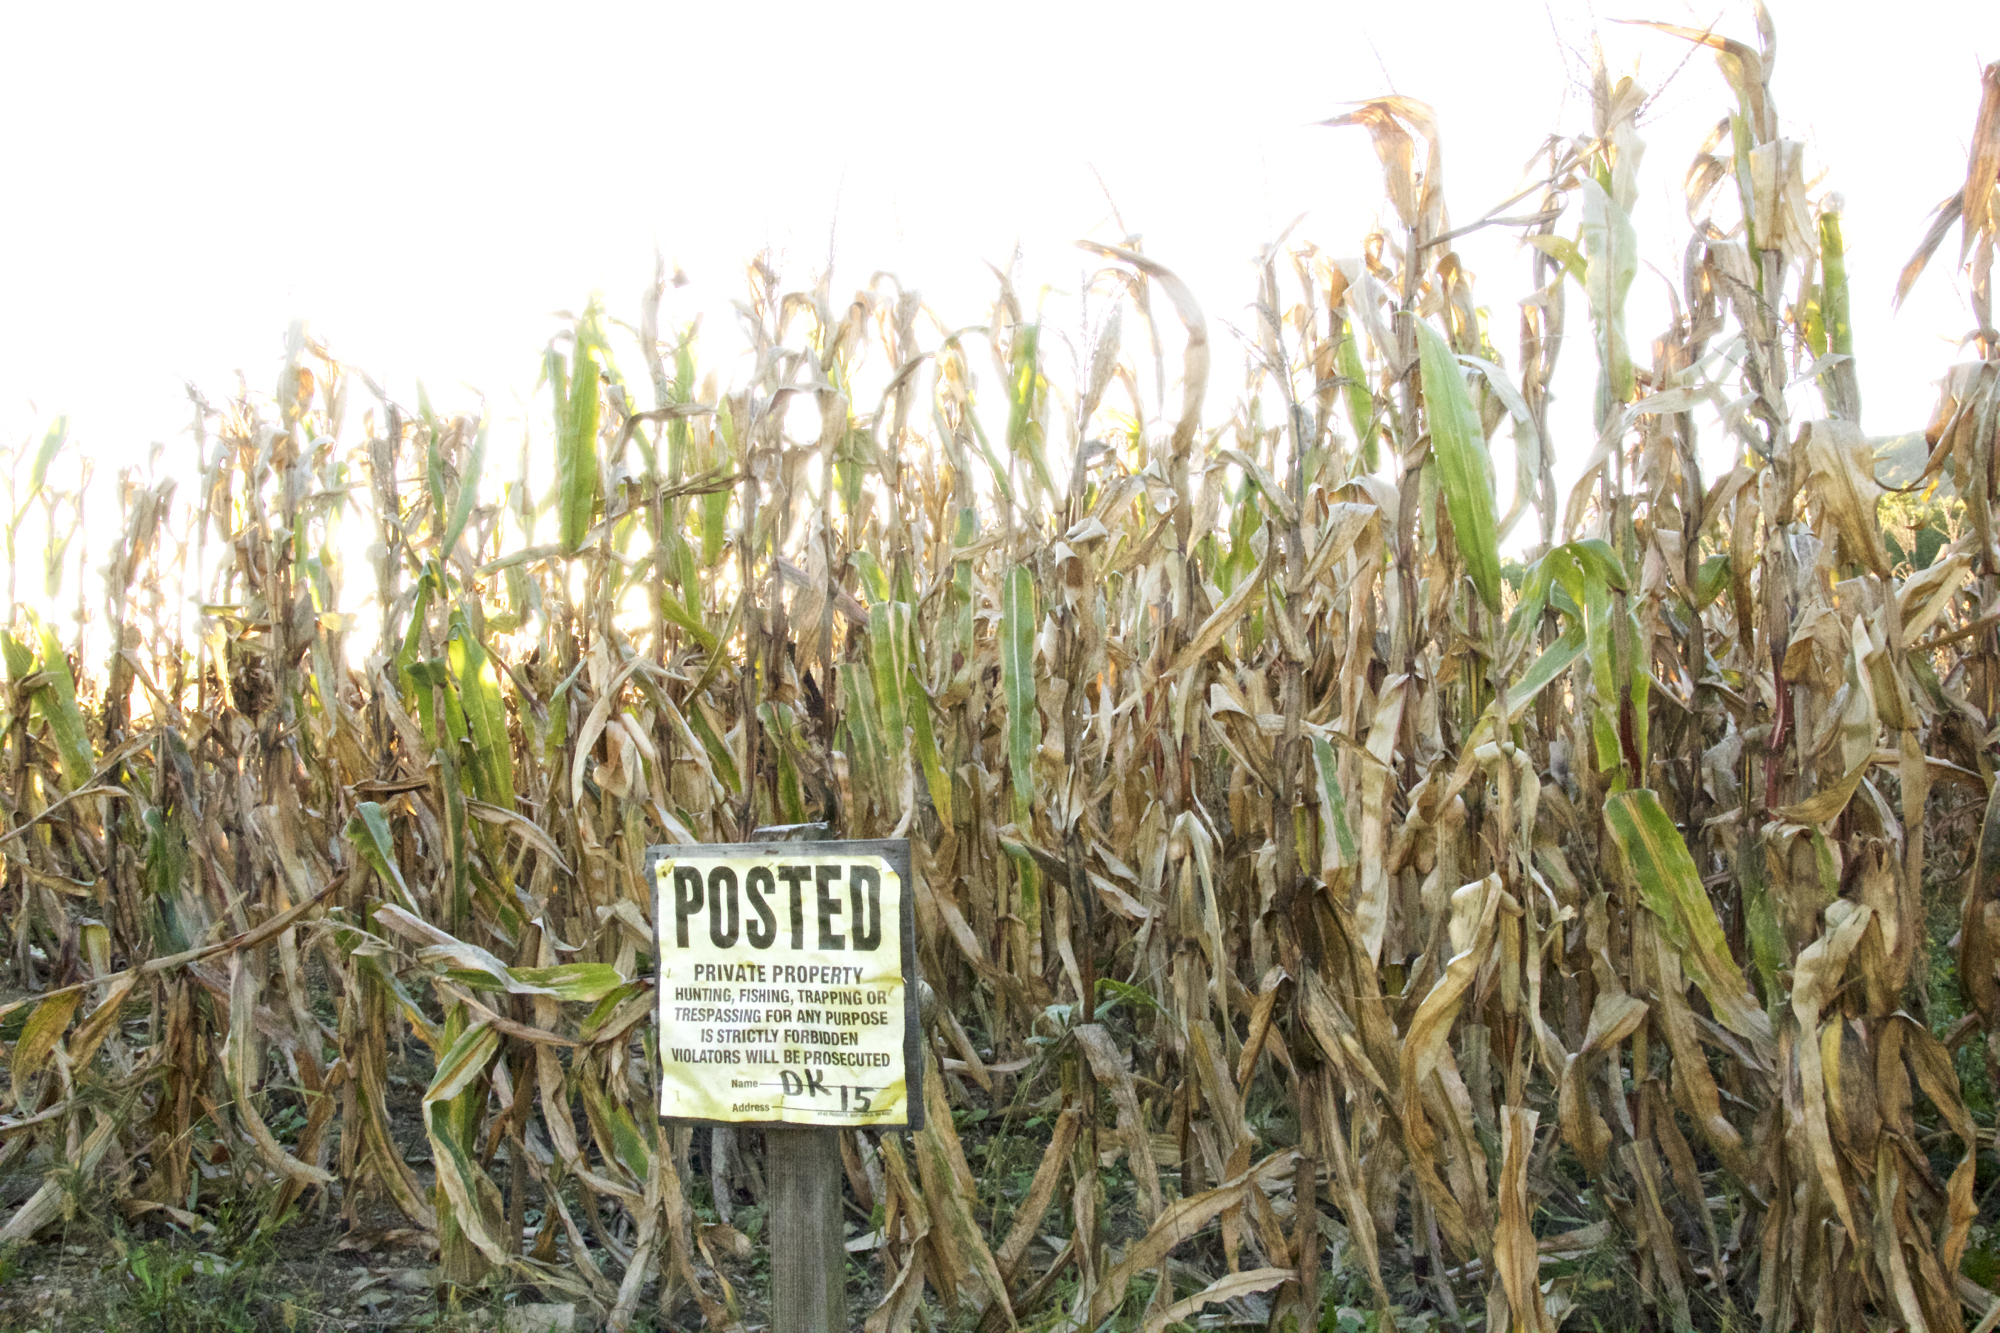
plant, field, prairie, food, crop, soil, agriculture, rye, plantation, maize, posted, warningsigns, commodity, grass family, phragmites, food grain